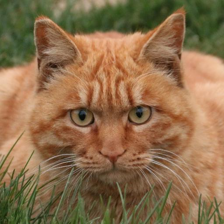
Label: animals